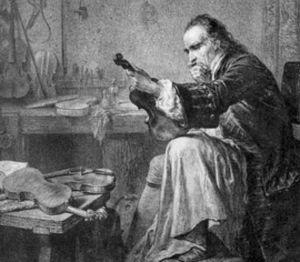
Stradivari est un film franco-italien réalisé par Giacomo Battiato et sorti en 1988.